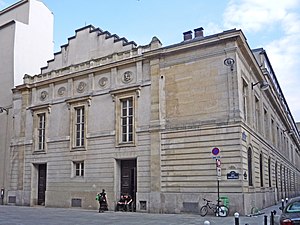
Conservatoire national supérieur d'art dramatique
Conservatoire national supérieur d'art dramatique, kort sagt Le Conservatoire, er en fransk kunsthøjskole tilknyttet Conservatoire de musique et de déclamation grundlagt i 1784. I starten var skolens sigte alene musikuddannelsen, men i 1806 blev der skabt en dramatisk linje. I 1946 blev konservatoriet opdelt i to, det ene for musik, det andet for skuespil. Skuespillinjen har i en årrække uddannet et antal af landets førende skuespillere.